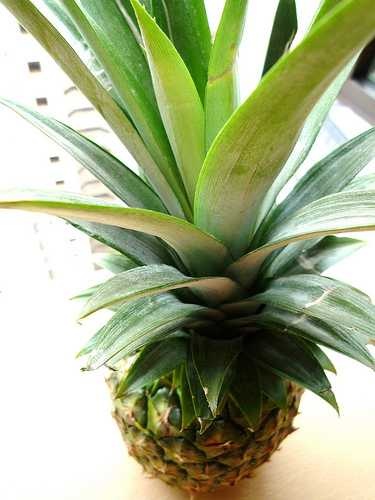
Label: Pineapple